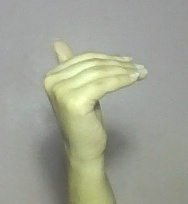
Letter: khaa